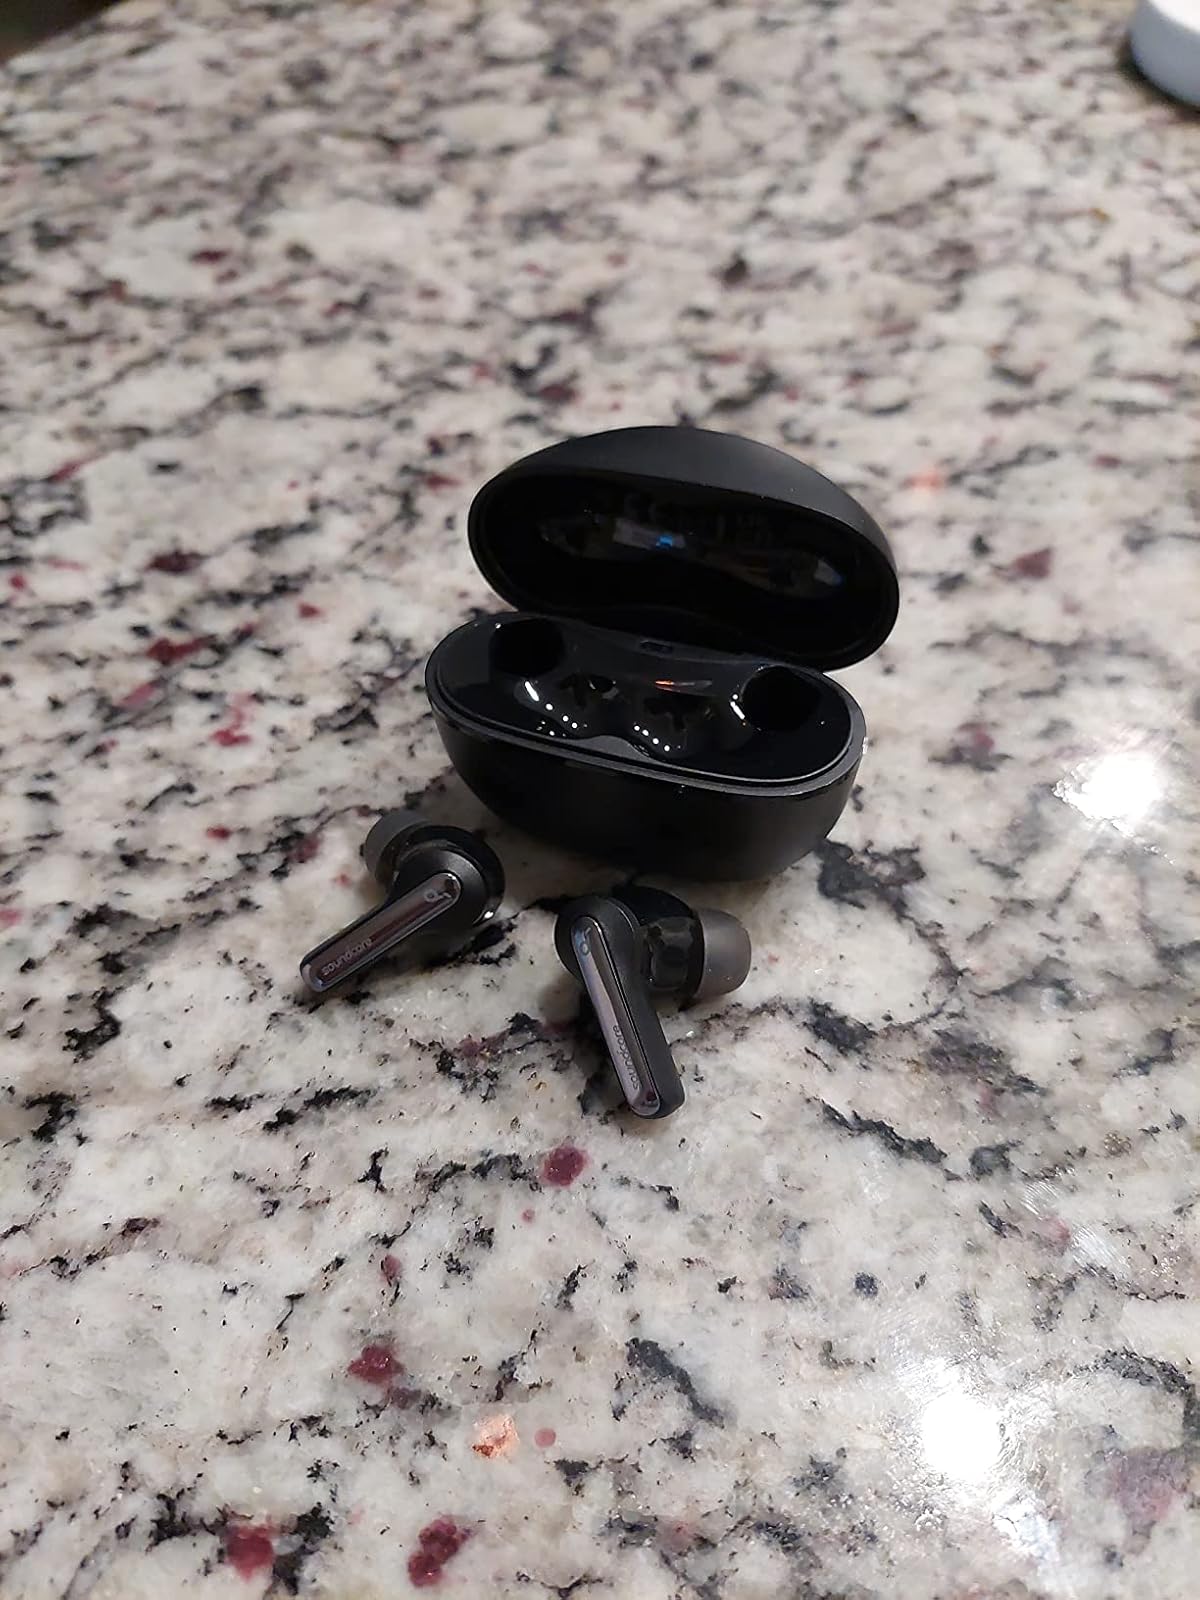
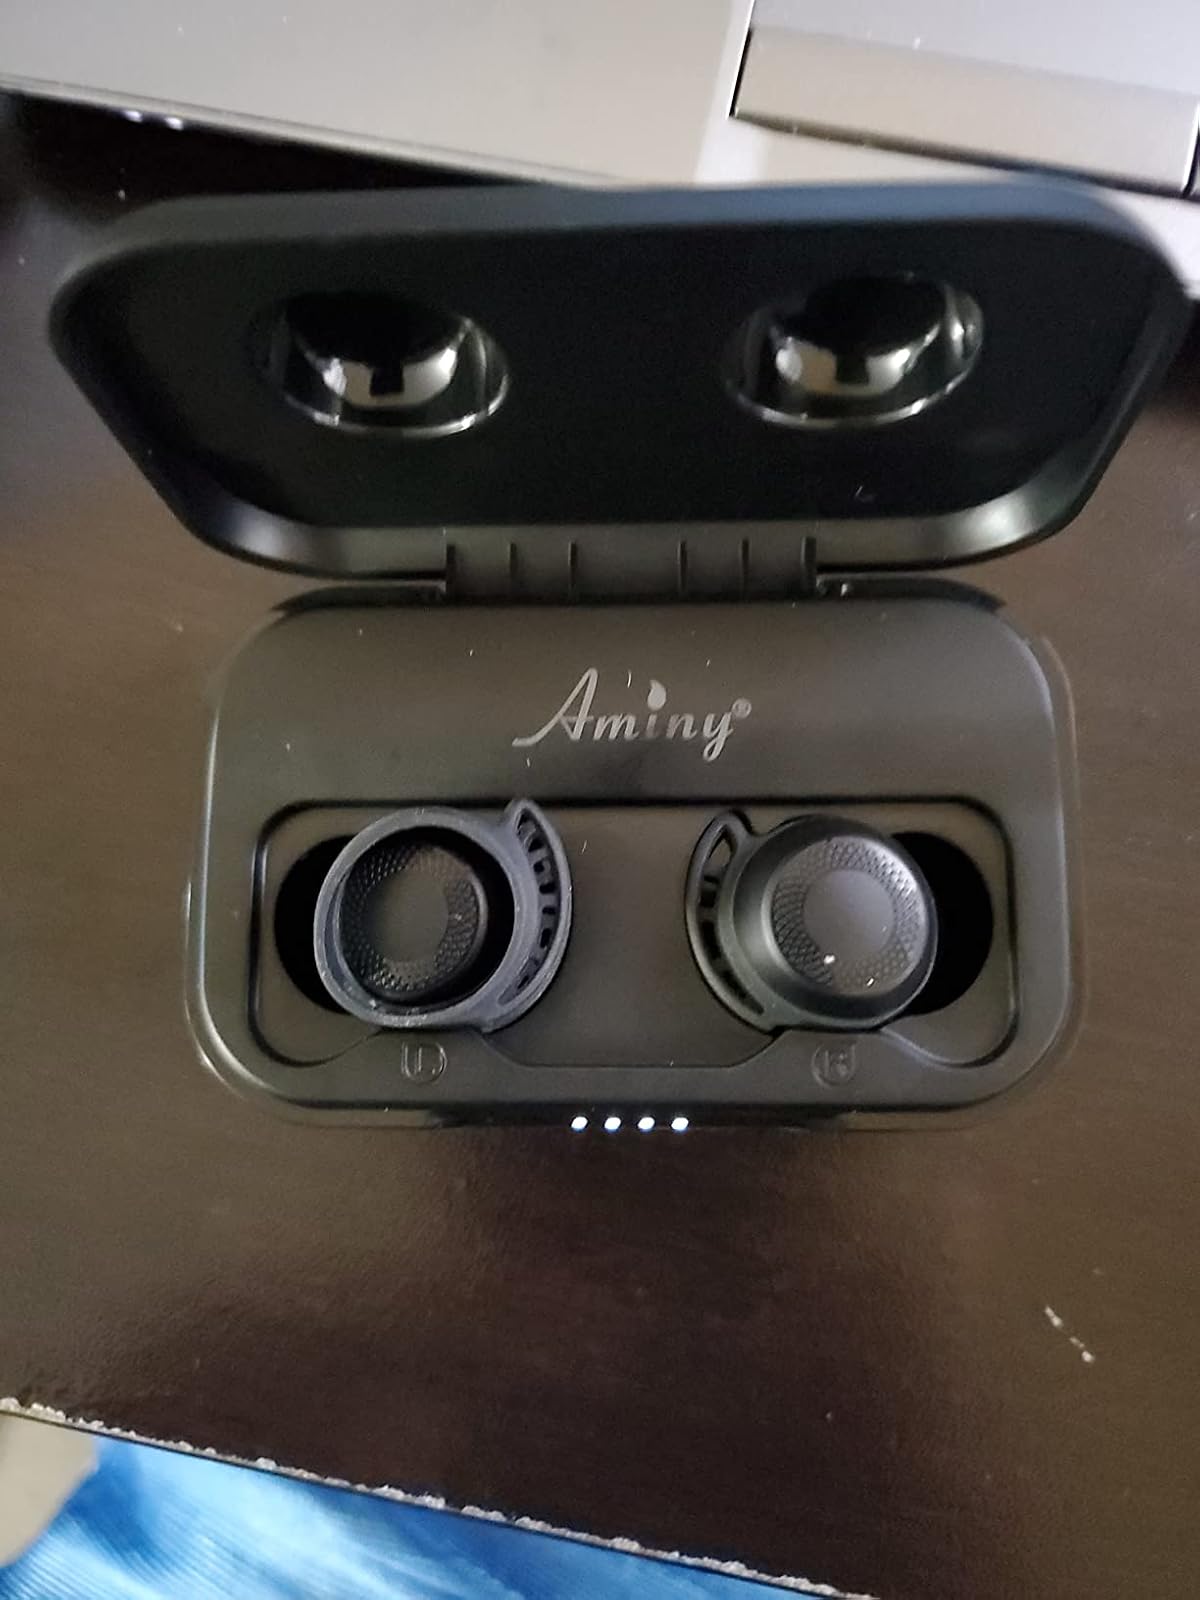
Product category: earbuds
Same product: no